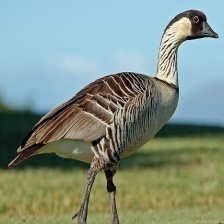
Species: HAWAIIAN GOOSE
Scientific name: BRANTA SANDVICENSIS
ImageNet parent category: goose